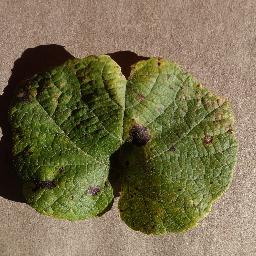
Label: Grape___Leaf_blight_(Isariopsis_Leaf_Spot)